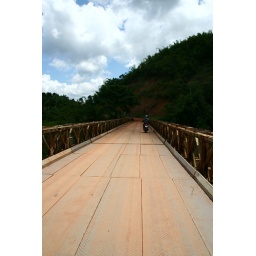
Metal bridge over a river